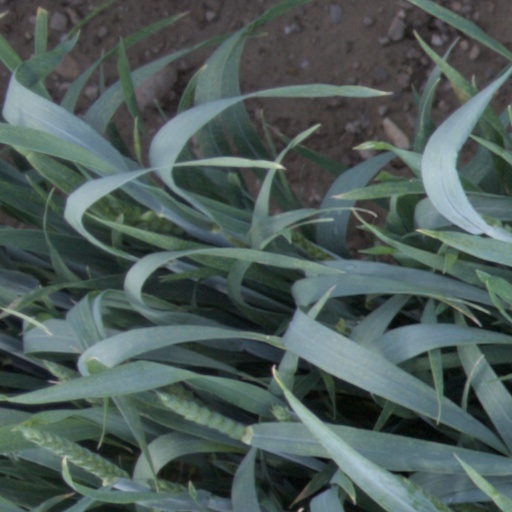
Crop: wheat